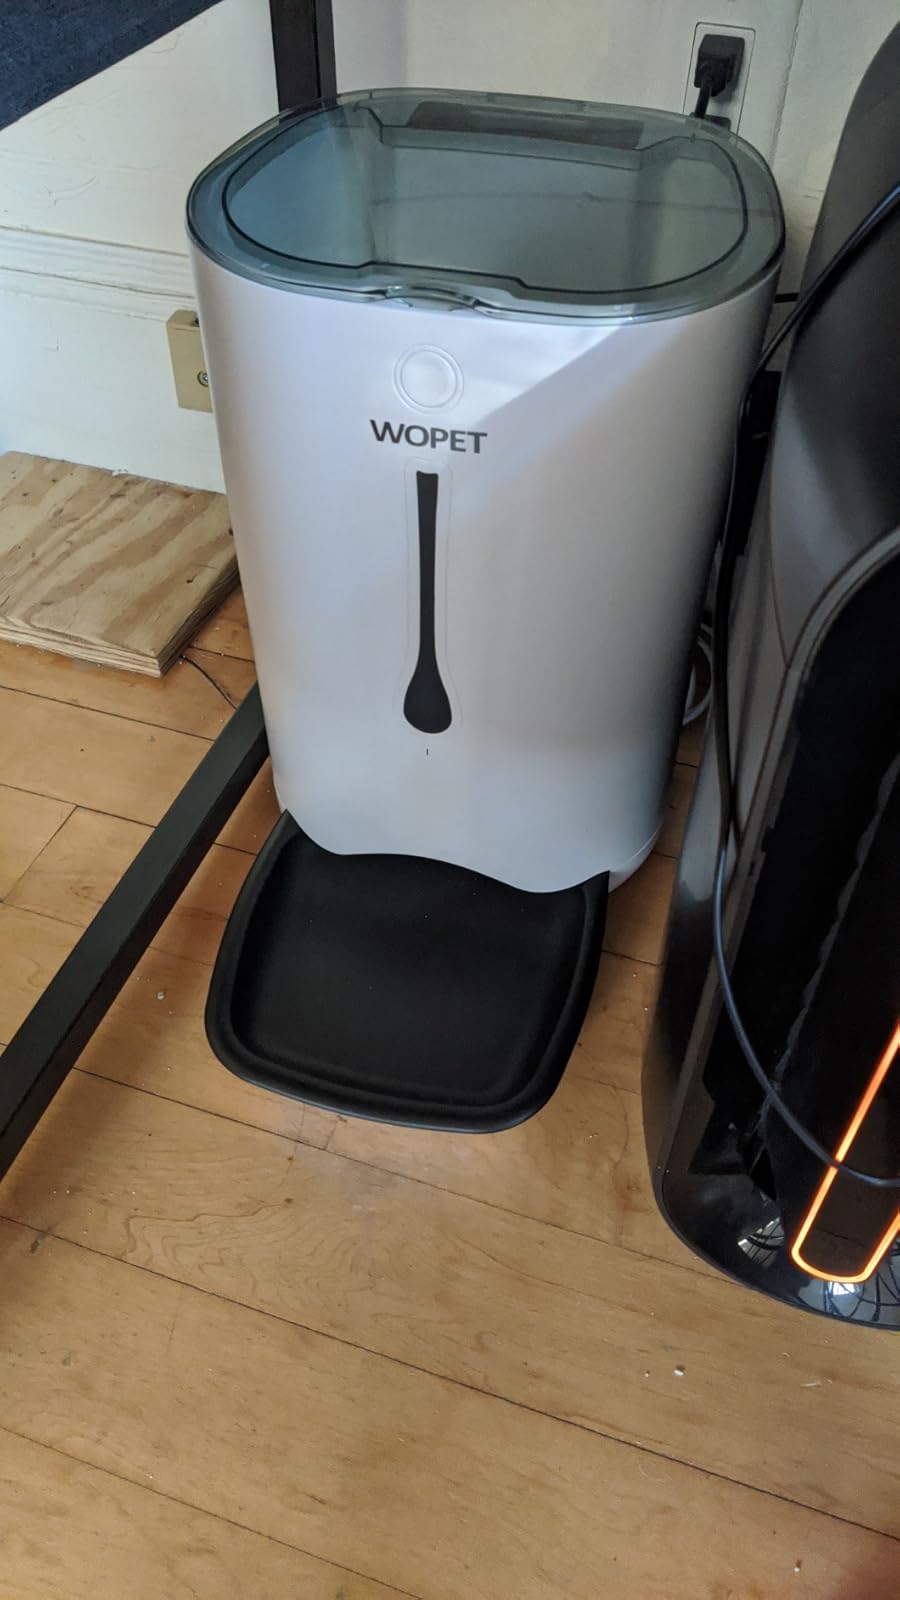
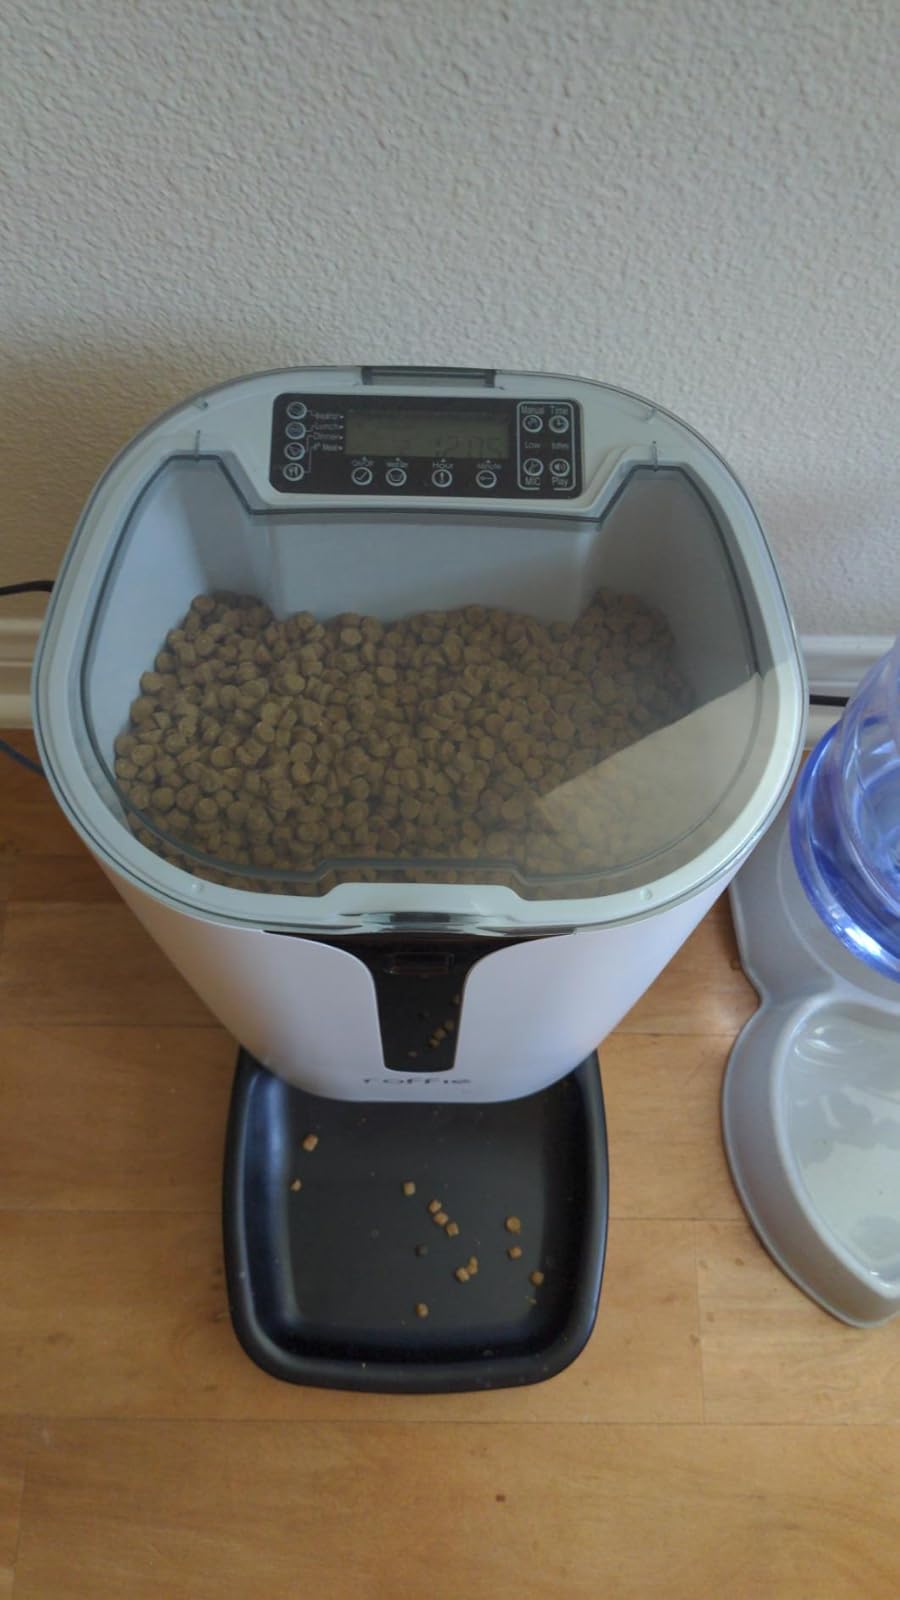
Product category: items_feeder
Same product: no